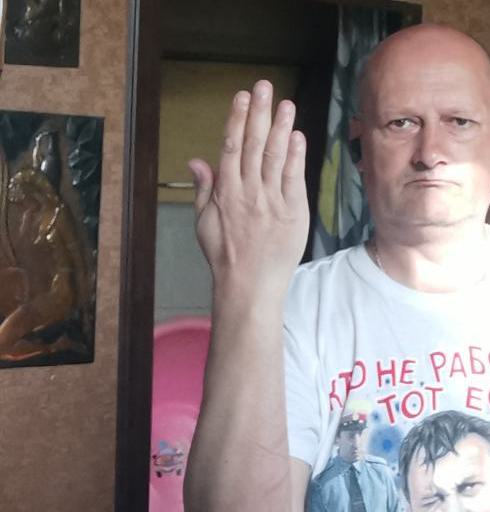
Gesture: stop_inverted